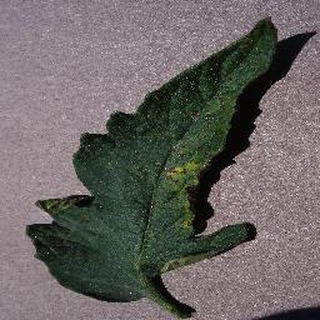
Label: tomato_septoria_leaf_spot